Saint Servais Parish close

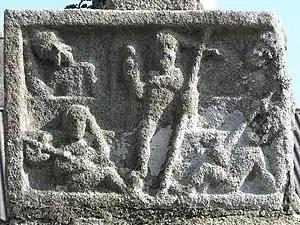
The Resurrection. One of the bas-reliefs on the base of the Saint Servais calvary

The porch is somewhat plain by Brittany standards but there is a fine stoup at the side of the door dating to 1681. It is the work of Christophe Kerandel who also worked on the church's baptistery.